Willard Hall

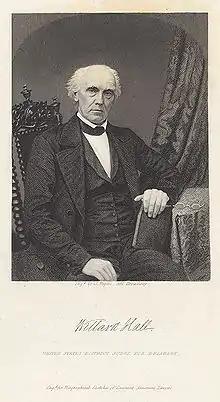

Willard Hall (December 24, 1780 – May 10, 1875), was a Delaware attorney and politician from Wilmington in New Castle County. He was a member of the Democratic-Republican Party, who served in the Delaware Senate, as a United States representative from Delaware and as a United States district judge of the United States District Court for the District of Delaware. He served as the first President of the Delaware Historical Society, was President of the state Bible society, and was instrumental in the formation of the Wilmington Savings Fund Society as a community bank, serving as its president for more than 40 years.